Humphrey Bogart

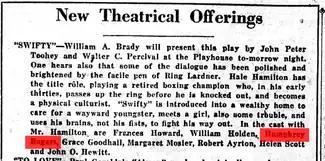
Bogart was praised in an October 15, 1922, newspaper review of the play "Swifty": "Humphrey Bogart as the erring young man, Tom Proctor, did an excellent bit of work in the main".

With no viable career options, Bogart enlisted in the United States Navy in the spring of 1918, during World War I. He recalled later, "At eighteen, war was great stuff. Paris! Sexy French girls! Hot damn!" Bogart was recorded as a model sailor, who spent most of his sea time after the armistice ferrying troops back from Europe. Bogart left the service on June 18, 1919, at the rank of Petty Officer 2nd Class. During World War II, Bogart attempted to re-enlist in the Navy but was rejected due to his age. He then volunteered for the Coast Guard Temporary Reserve in 1944, patrolling the California coastline in his yacht, the "Santana".